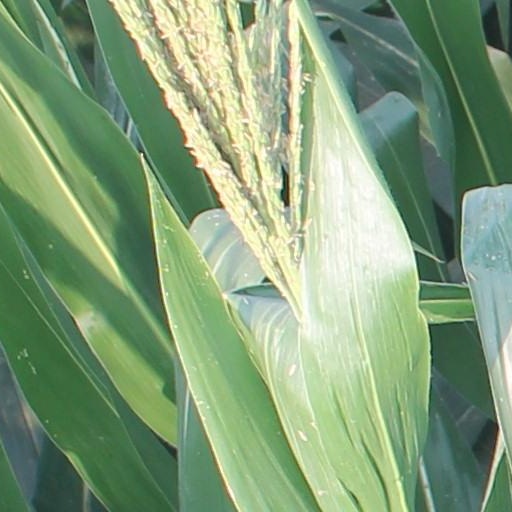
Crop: maize; corn